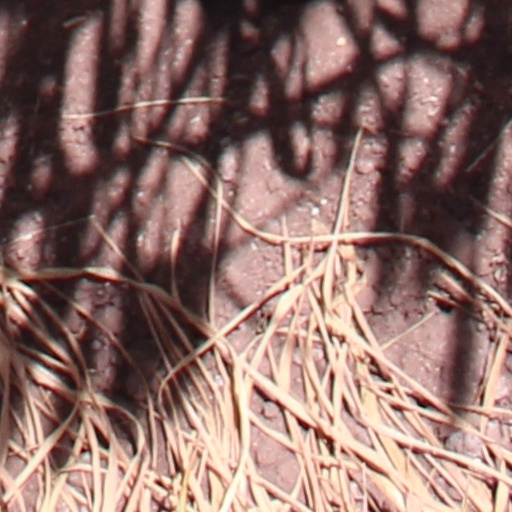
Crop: wheat